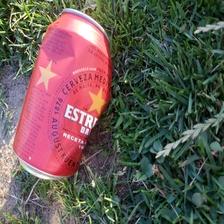
Label: cans